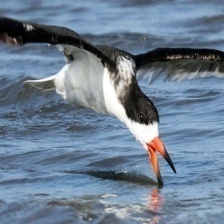
Species: BLACK SKIMMER
Scientific name: RYNCHOPS NIGER